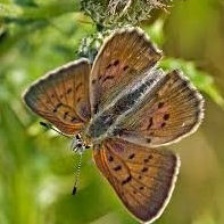
Species: PURPLISH COPPER
Butterfly family (ImageNet category): lycaenid_butterfly